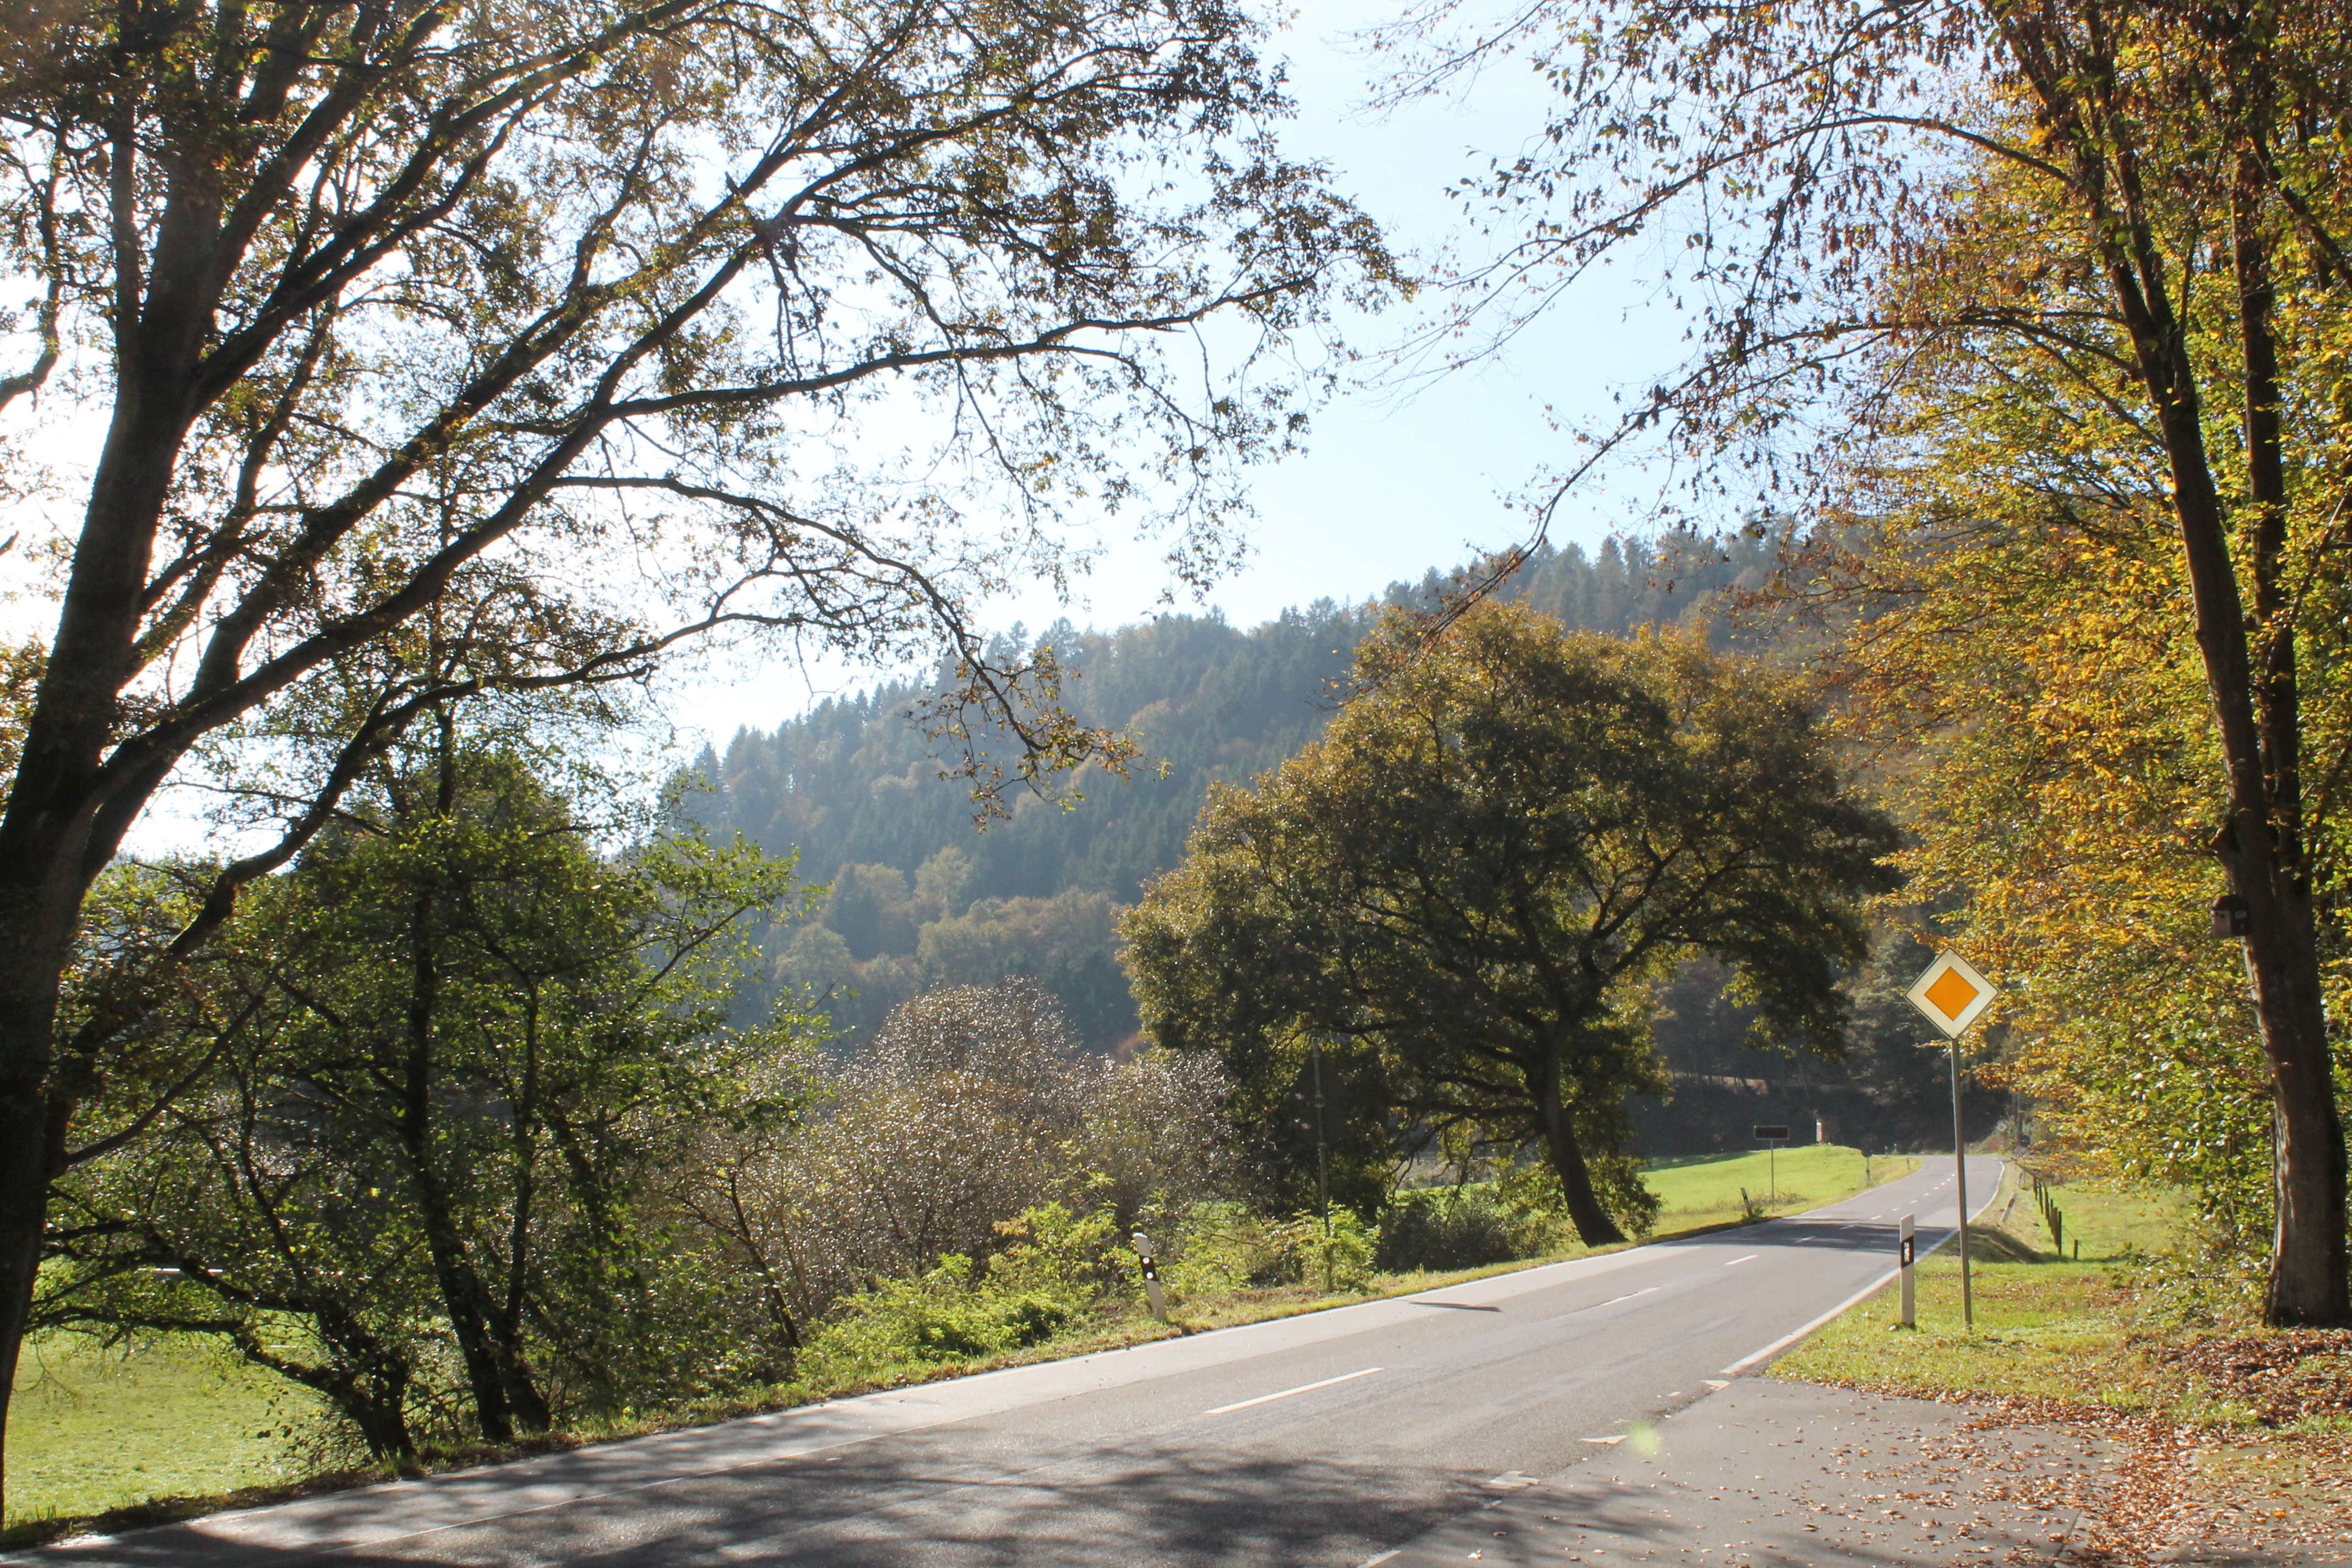
landscape, tree, nature, forest, plant, sky, sun, road, trail, leaf, green, autumn, park, shadow, rest, season, trees, leaves, sunny, avenue, infrastructure, germany, out, woodland, october, recovery, rural area, main road, driving a car, woody plant